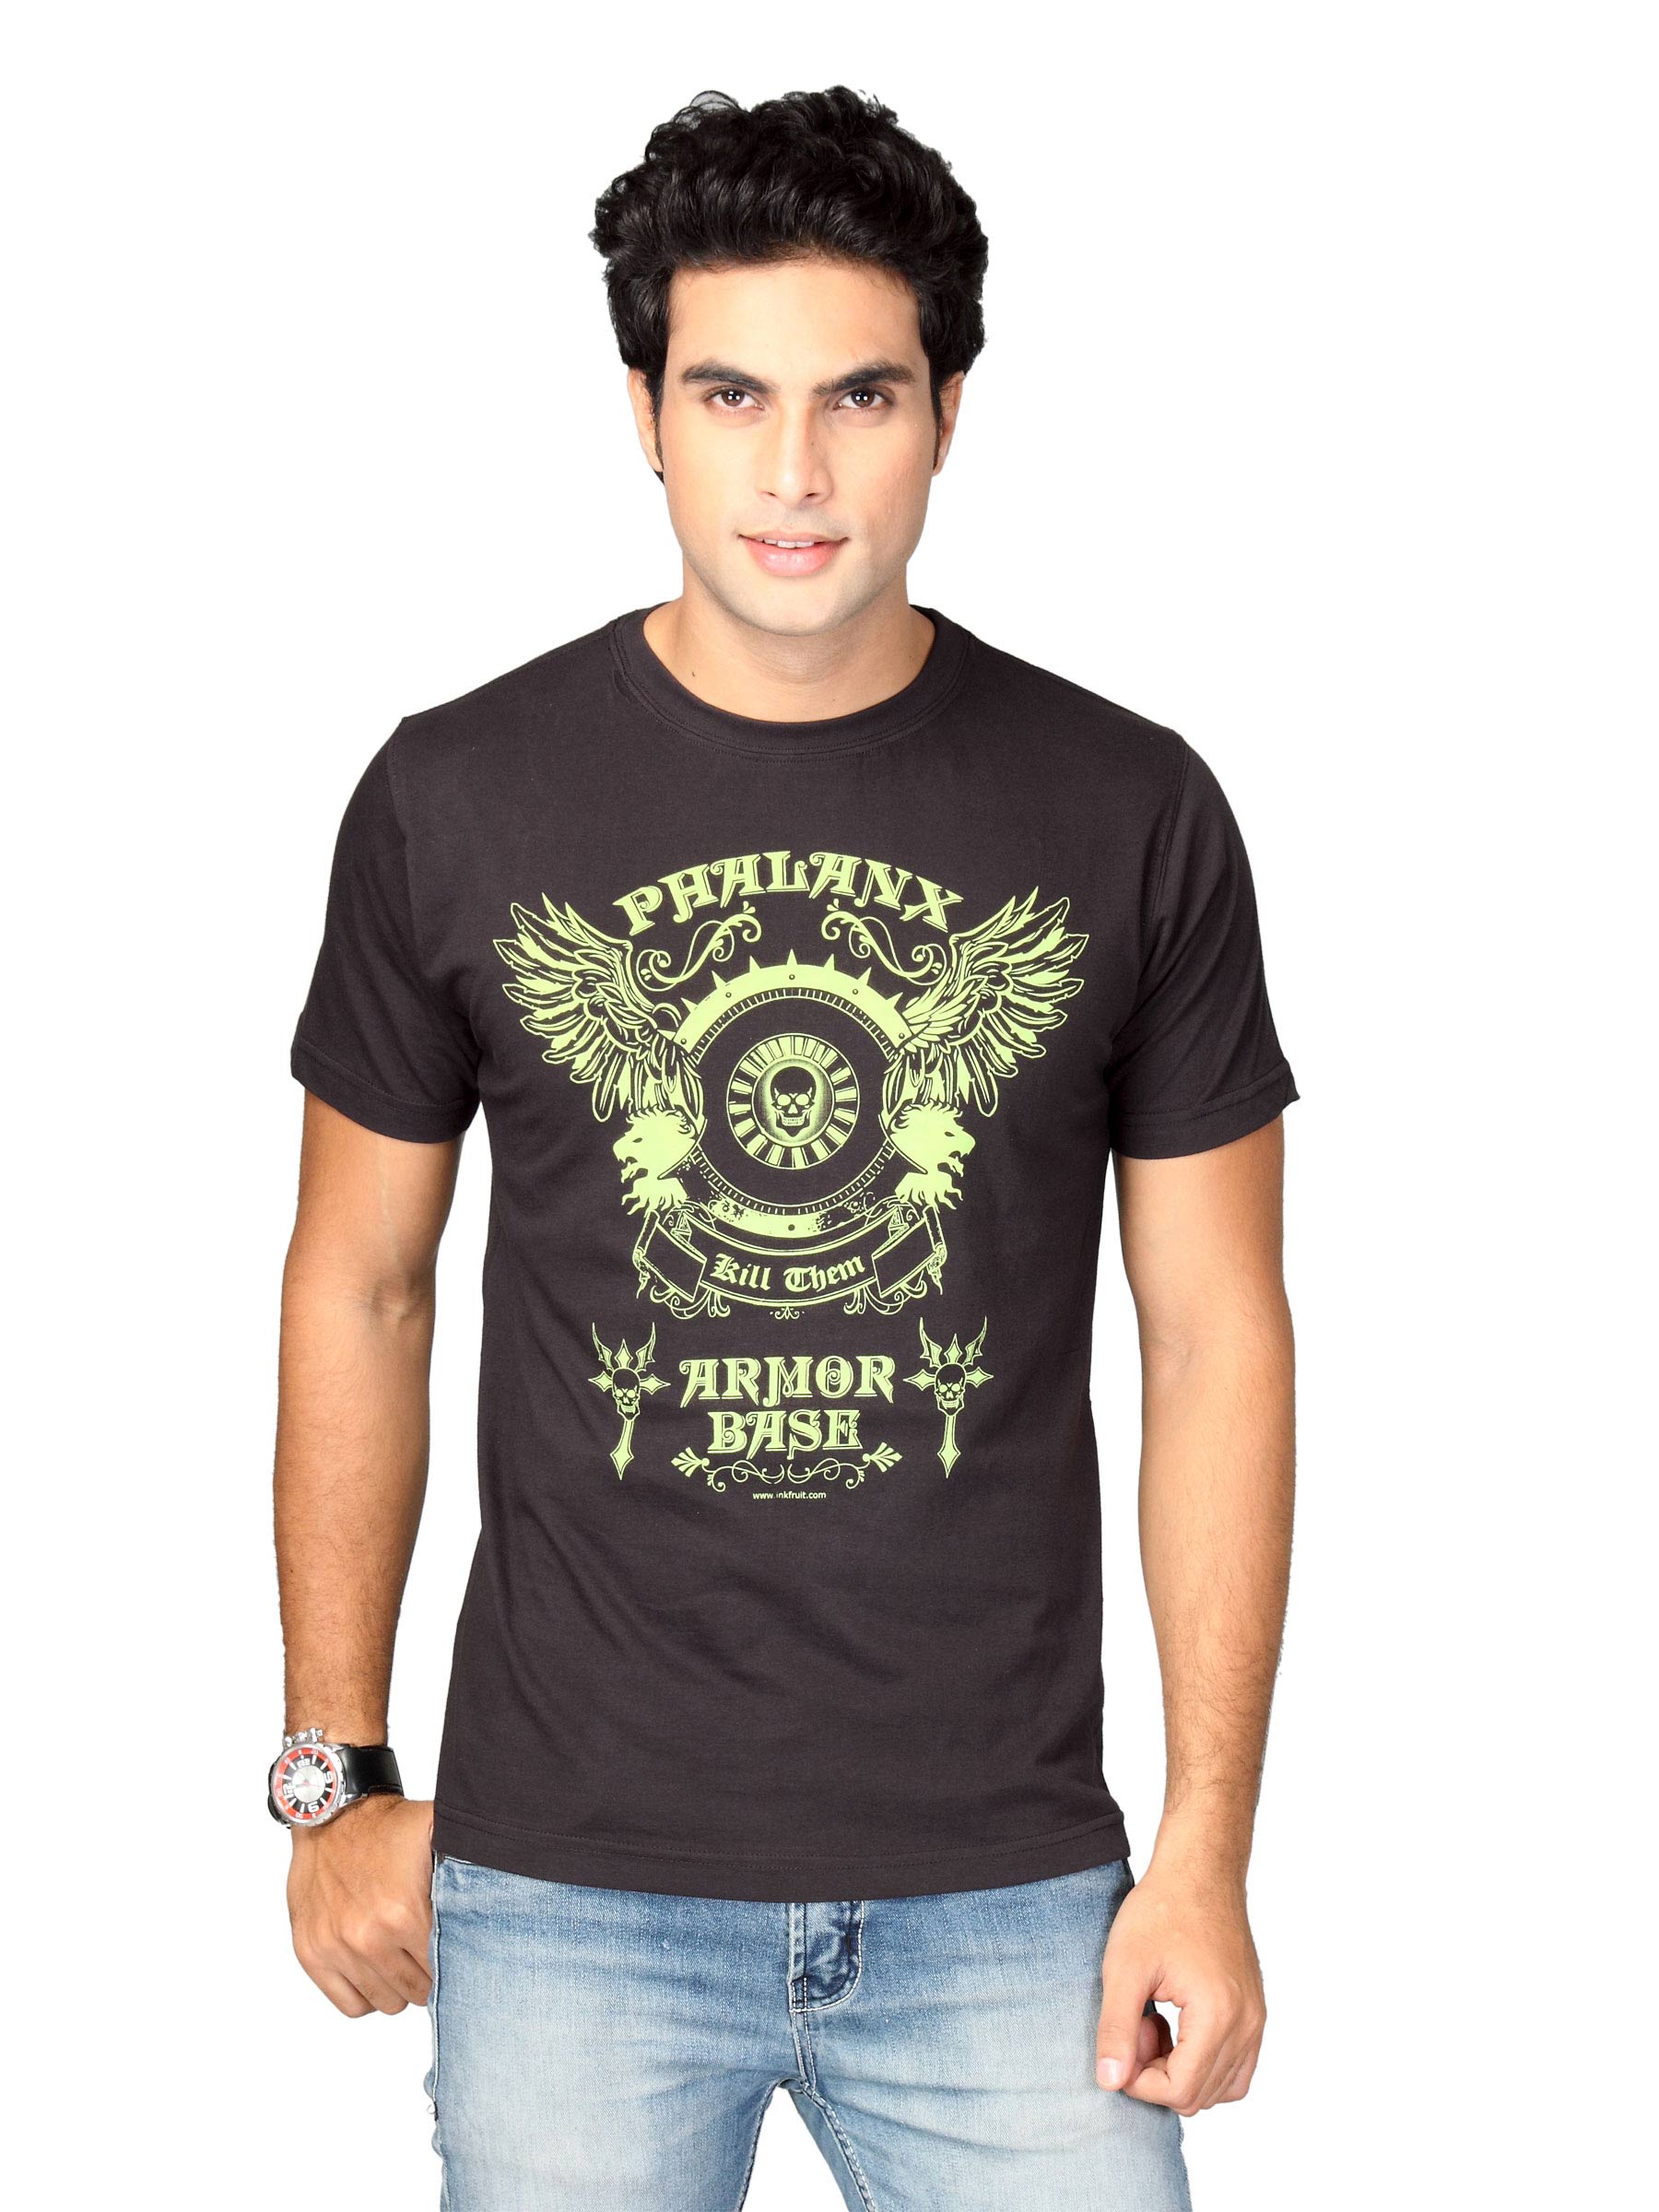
Inkfruit Men's Phalanx Brown Light Green T-shirt
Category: Apparel / Topwear / Tshirts
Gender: Men
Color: Brown
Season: Fall 2011
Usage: Casual